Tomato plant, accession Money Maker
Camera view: bottom (45 deg); turntable rotation: 60 degrees
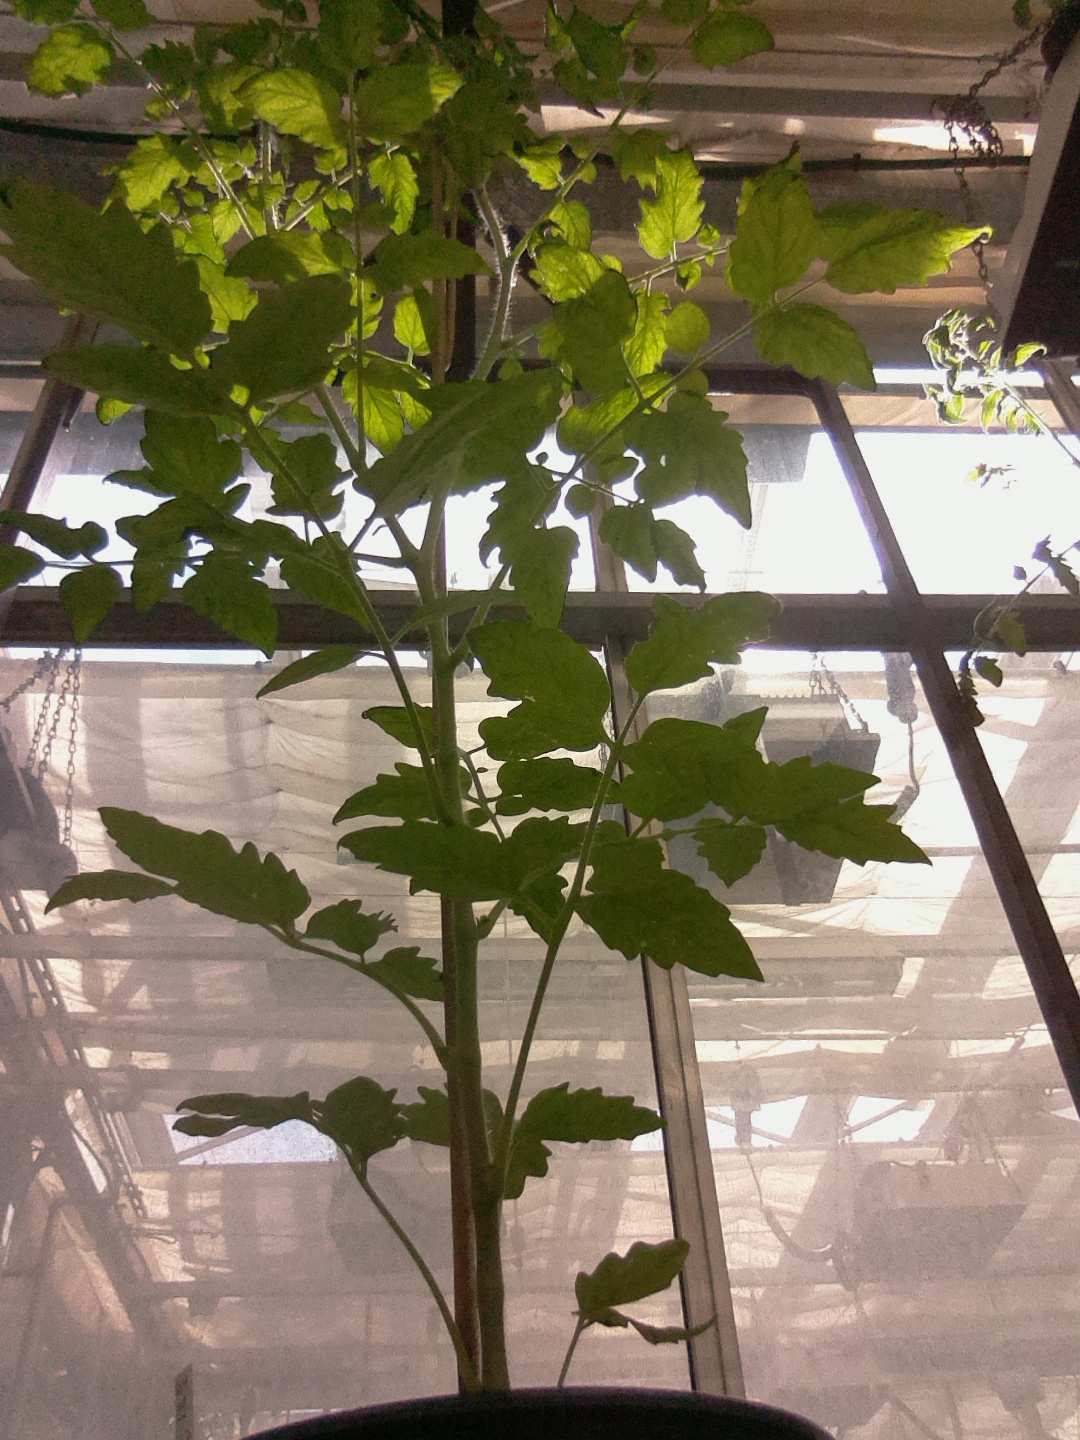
BBCH growth stage 60: First flowers open